Latke–Hamantash Debate

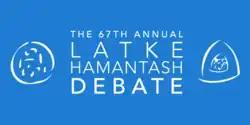
Logo from the annual debate at the University of Chicago in 2013

The Latke–Hamantash Debate is a deliberately humorous academic debate about the relative merits and meanings of these two items of Ashkenazi Jewish cuisine. The debate originated at the University of Chicago in 1946 and has since been held annually. Subsequent debates have taken place at several other universities. Participants in the debate, held within the format of a symposium, have included past University of Chicago president Hanna Holborn Gray, philosopher Martha Nussbaum, former Council of Economic Advisers Chairman Austan Goolsbee, Nobel Prize winners Milton Friedman, George Stigler, Leon M. Lederman, and essayist Allan Bloom. A compendium of the debate, which has never been won, was published in 2005.